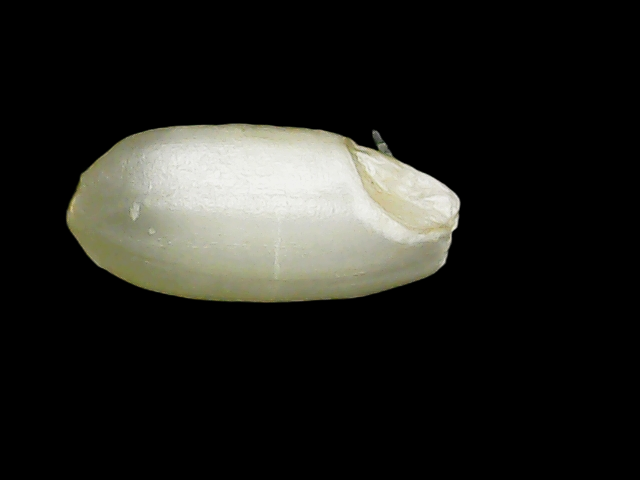
Rice variety: Binadhan8